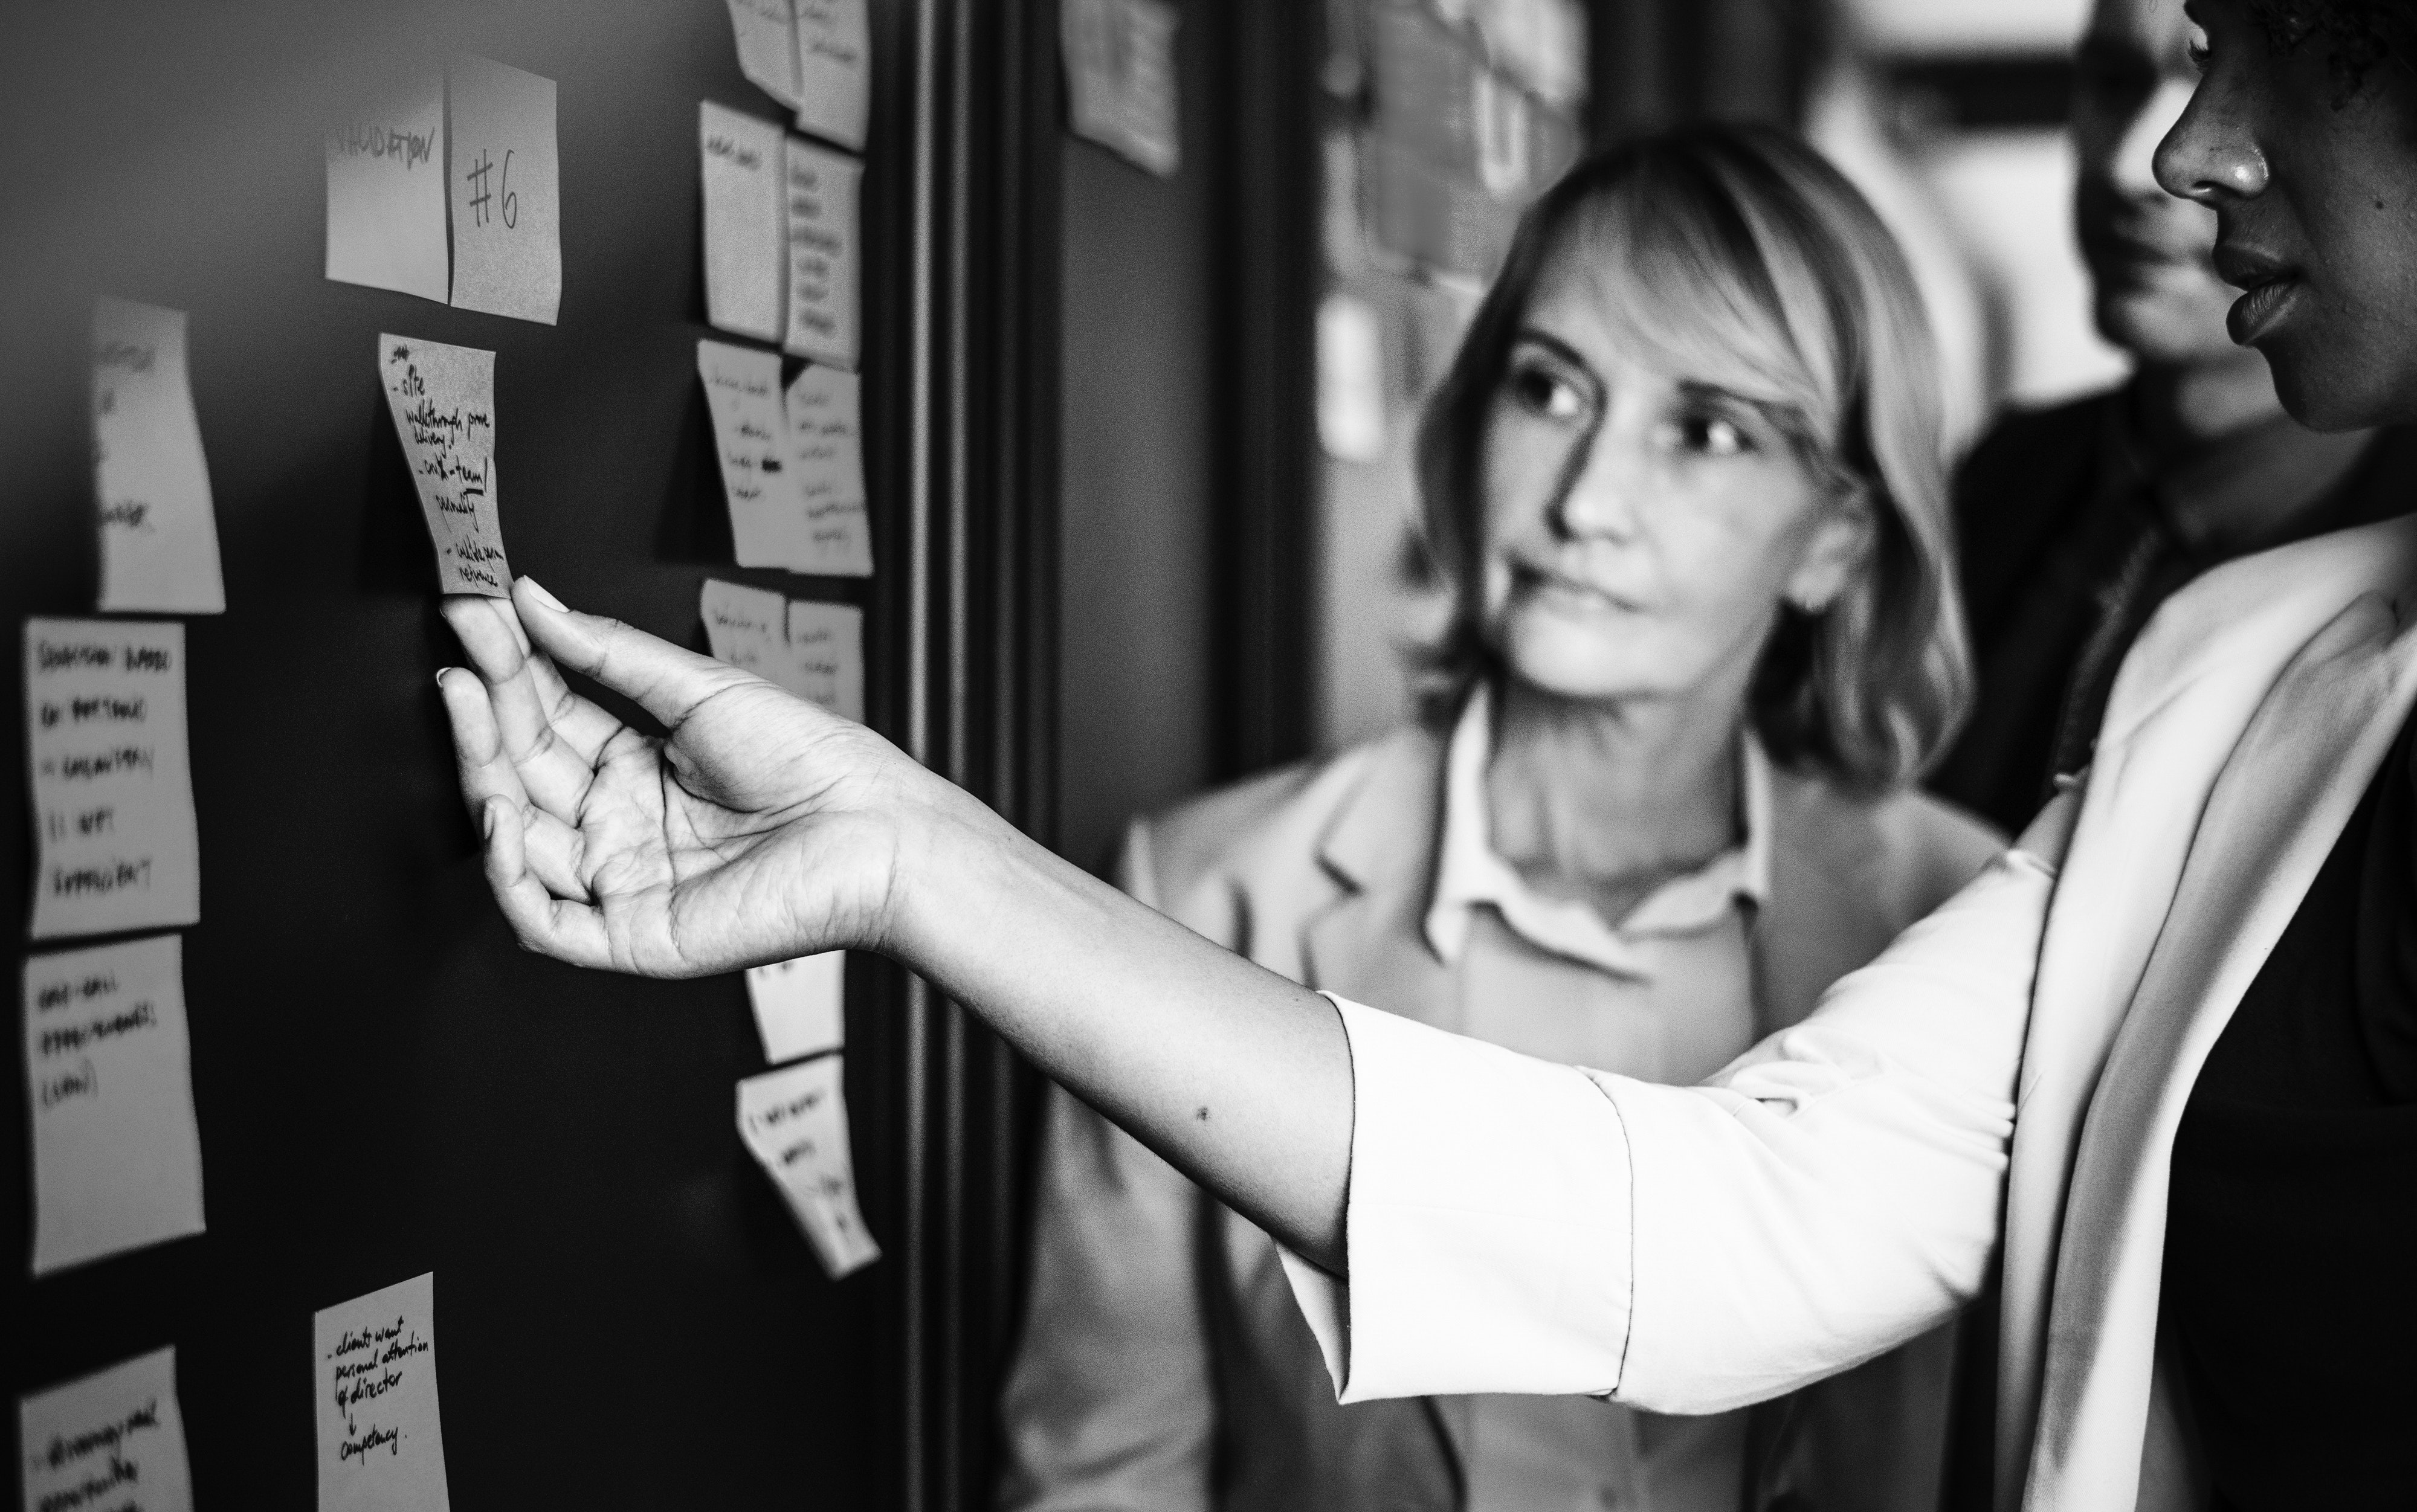
photograph, snapshot, black and white, photography, reading, hand, monochrome, style